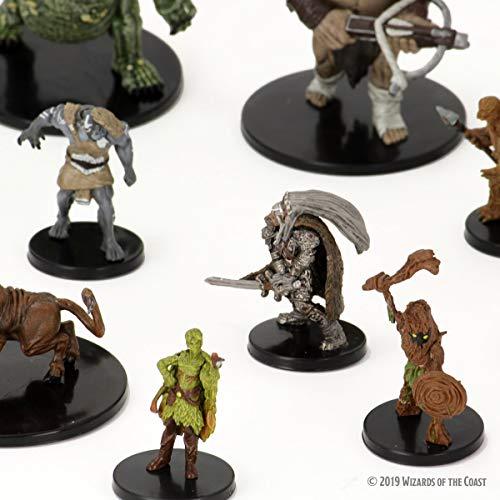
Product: D&D Icons of the Realms: Volo & Mordenkainen’s Foes Eight Ct. Booster Brick
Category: Toys & Games | Games & Accessories
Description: Did icons of the realms: volt and mordenkainen’s foes standard booster bricks contain 8 standard boosters 32 figures total.
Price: $99.50
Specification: ProductDimensions:17.5x13.5x6inches|ItemWeight:1.52pounds|ShippingWeight:1.52pounds(Viewshippingratesandpolicies)|ASIN:B07Z8Q6C9S|Itemmodelnumber:73942|Manufacturerrecommendedage:6yearsandup